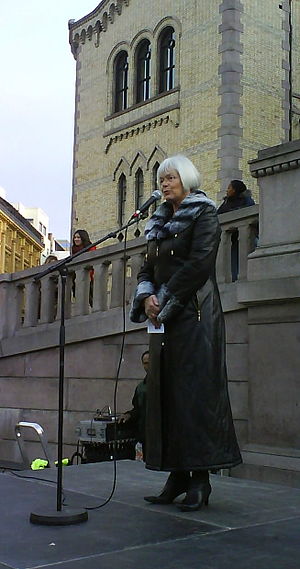
Tora Aasland / Politisk liv
Aasland snakker til demonstrerende studenter, som svarer ved at vende ryggen til hende
Tora Aasland er en norsk politiker og embedsmand. Hun er siden 18. oktober 2007 forskningsminister med ansvar for højere uddannelse og forskning.